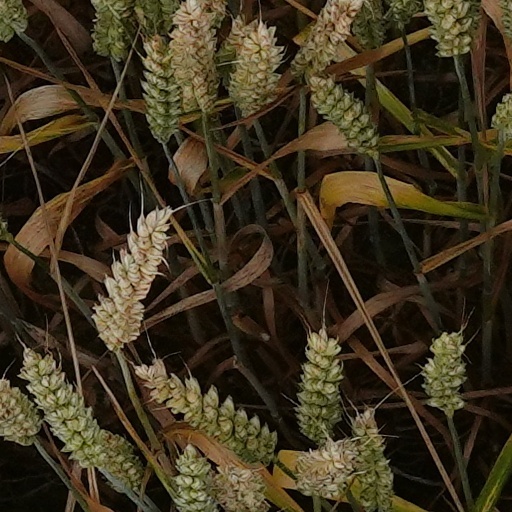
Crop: wheat